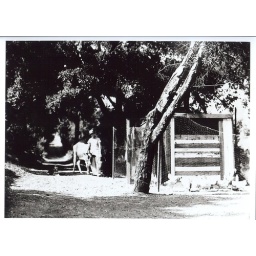
Up in Decker Canyon at our house with Betsy the Cow and chickens